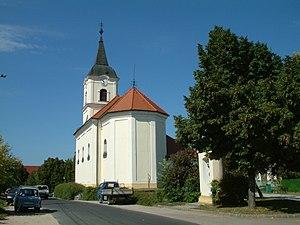
Zamárdi est une ville et une commune du comitat de Somogy en Hongrie.